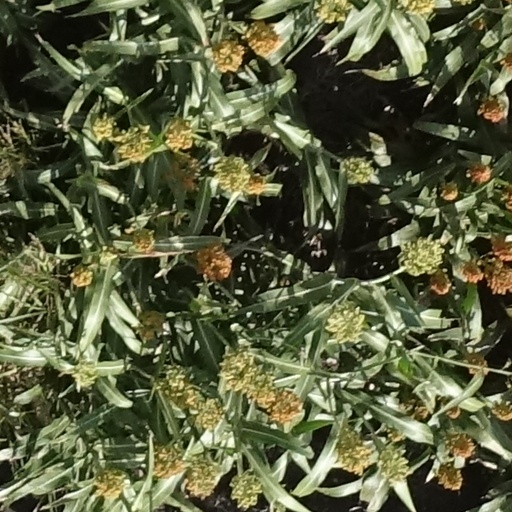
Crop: sorghum